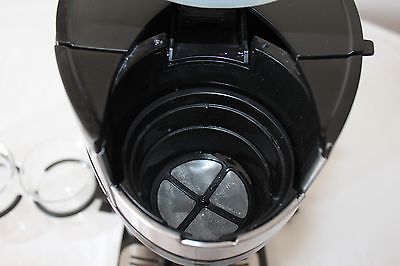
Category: coffee maker